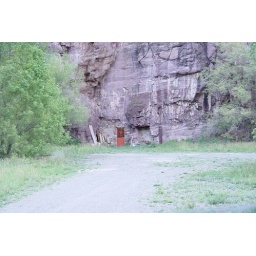
A door in the face of the mountain